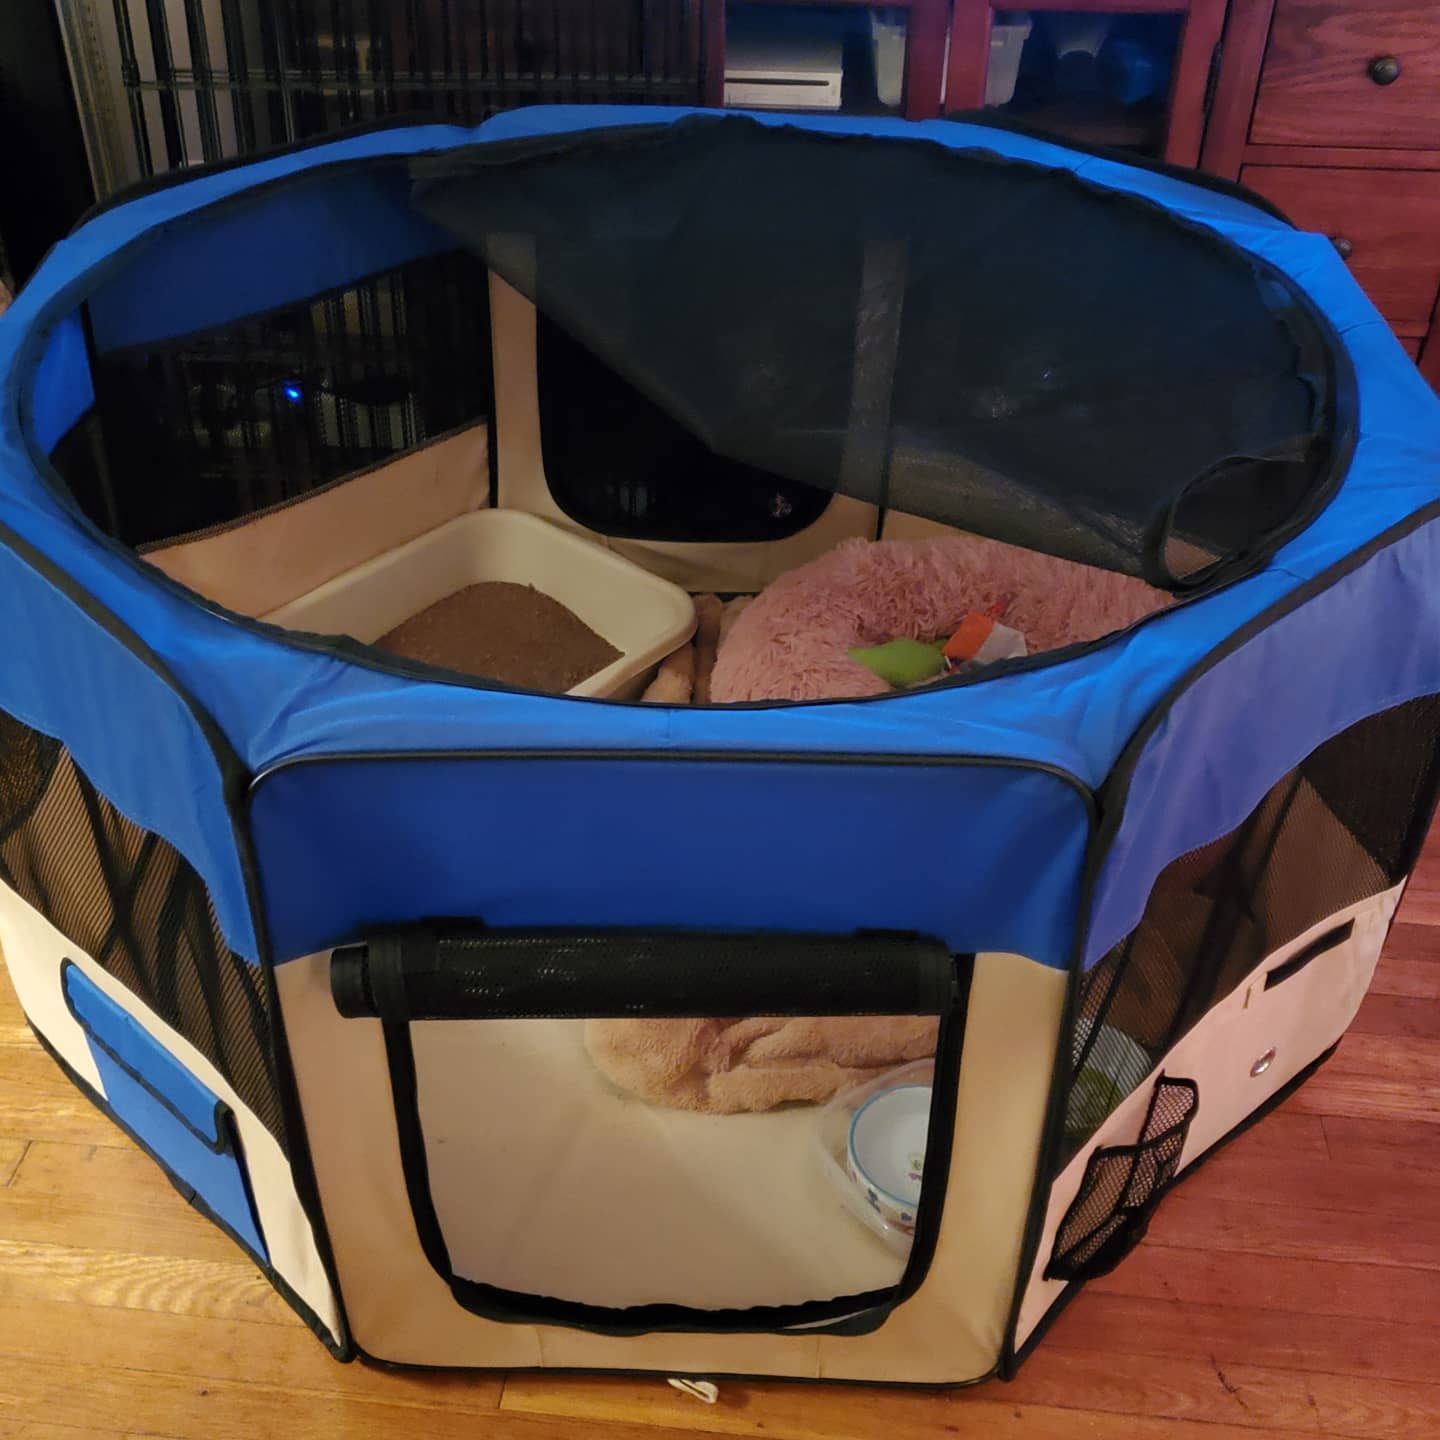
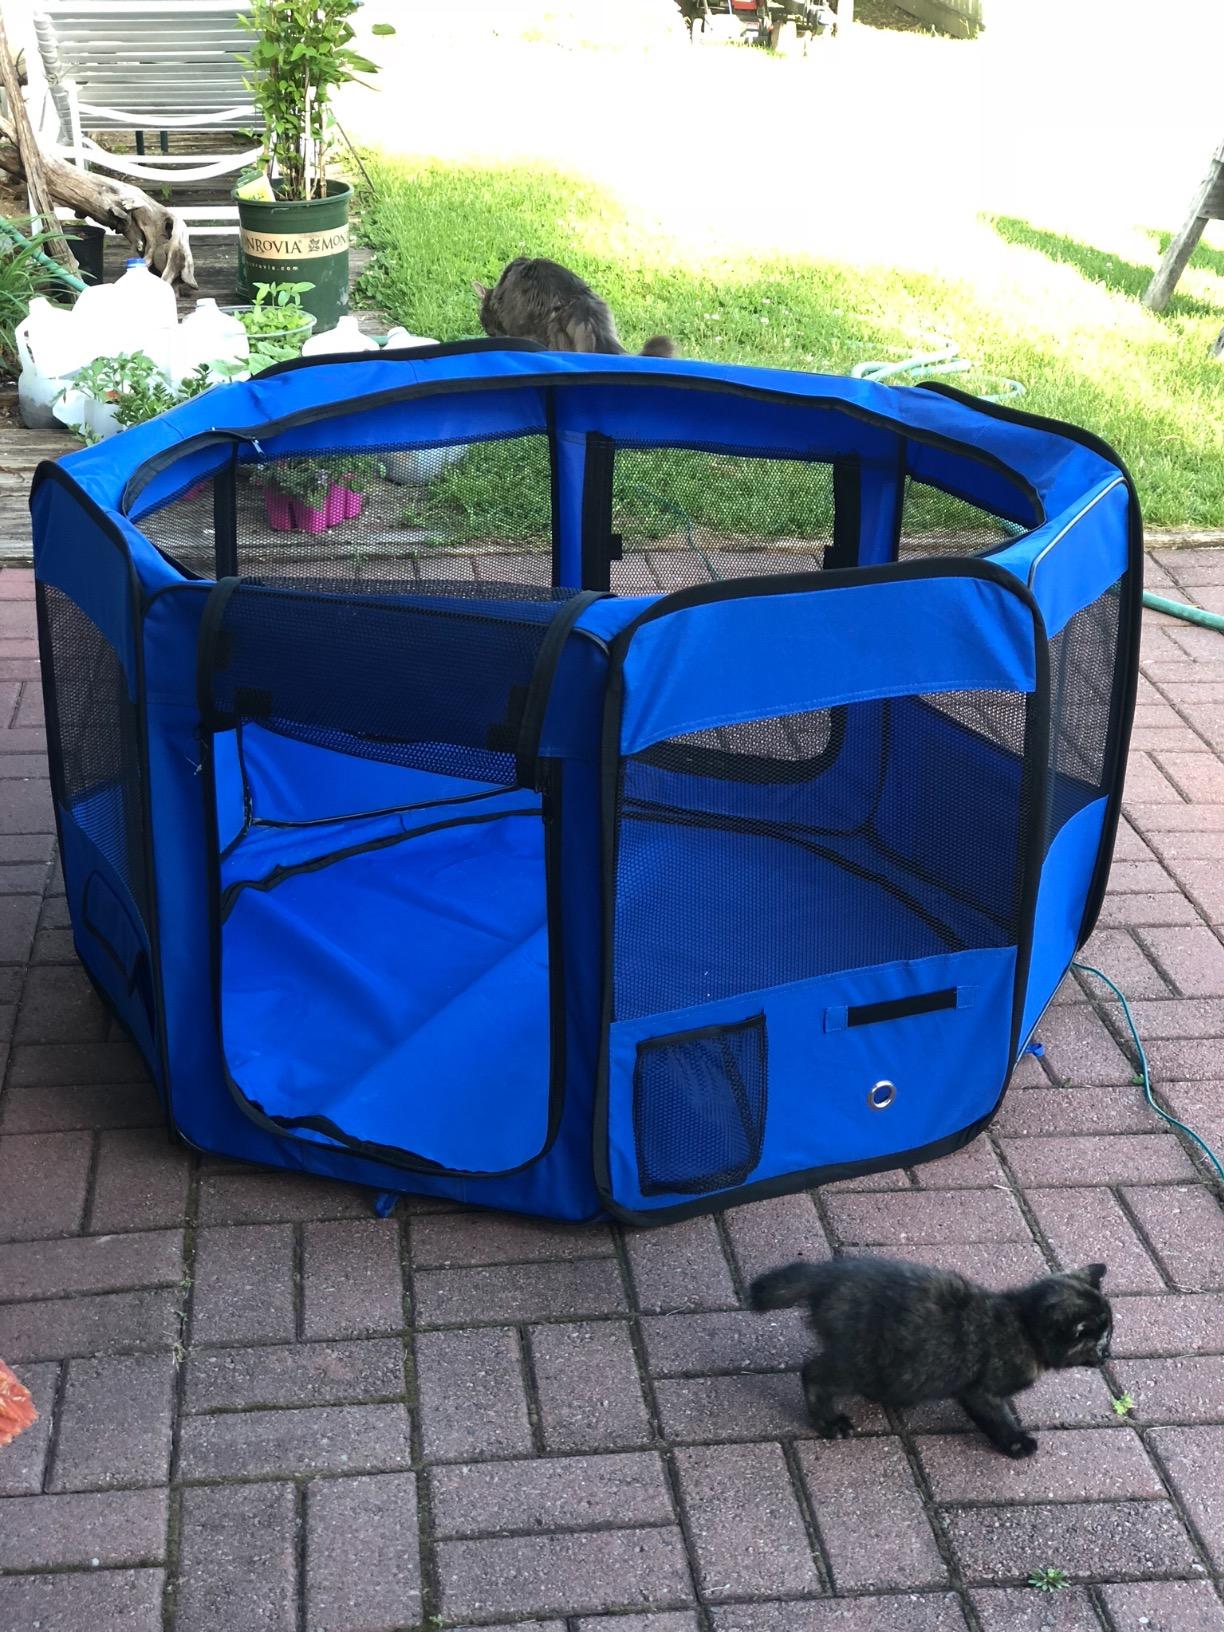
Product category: items_kennel
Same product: no